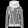
Label: Coat